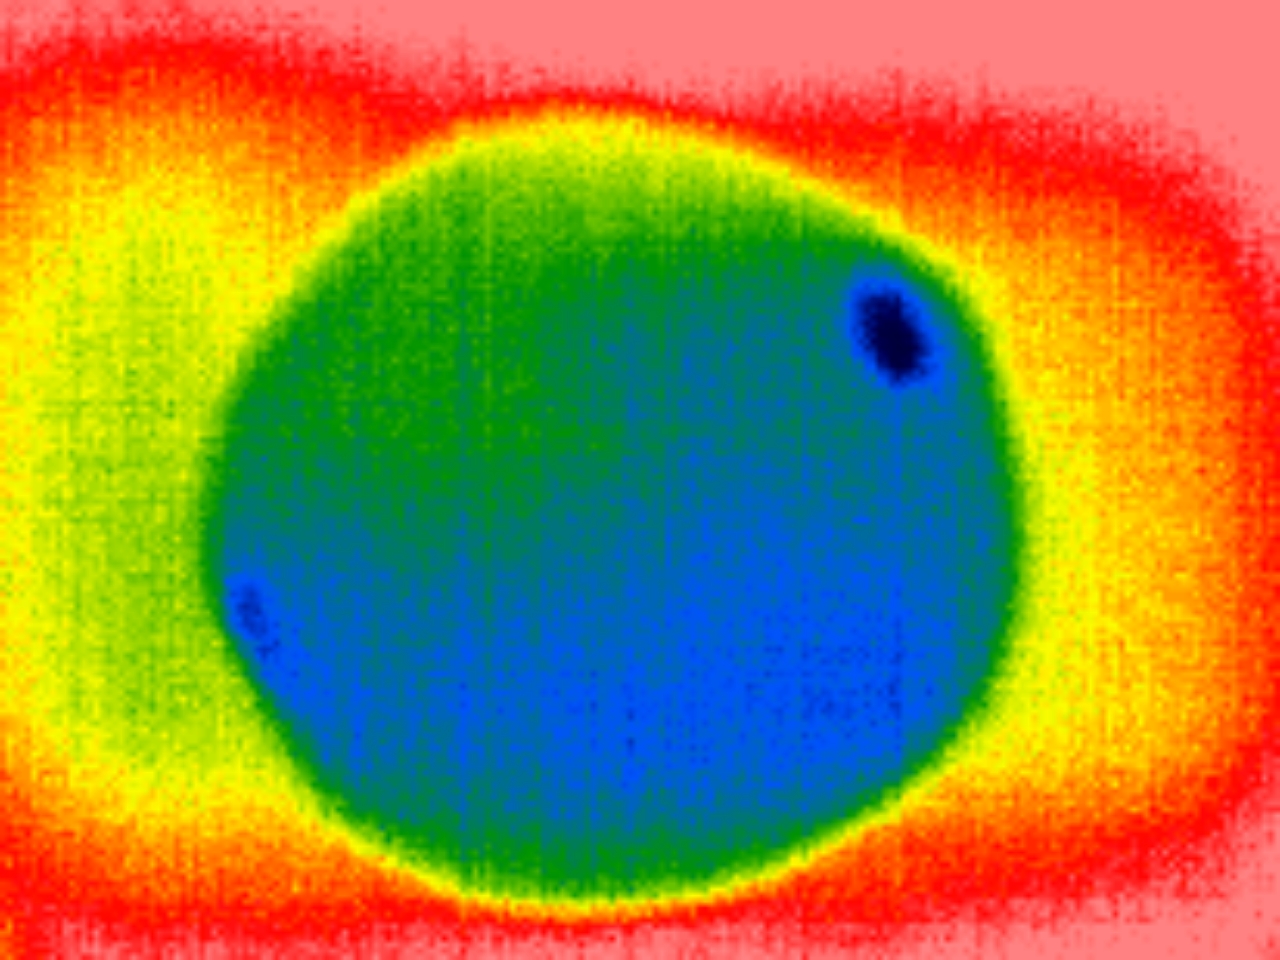
Label: Minor Defect